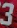
Number: 3